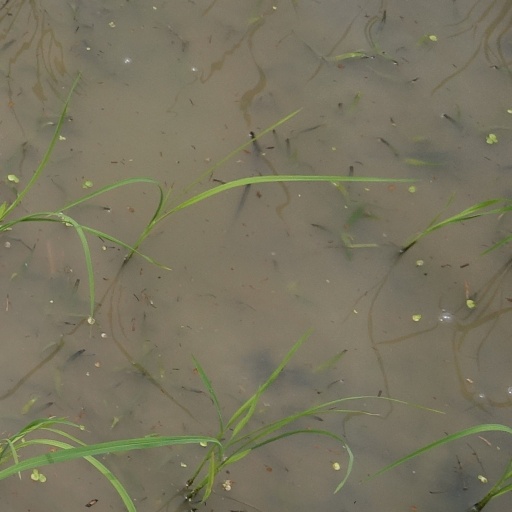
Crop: rice